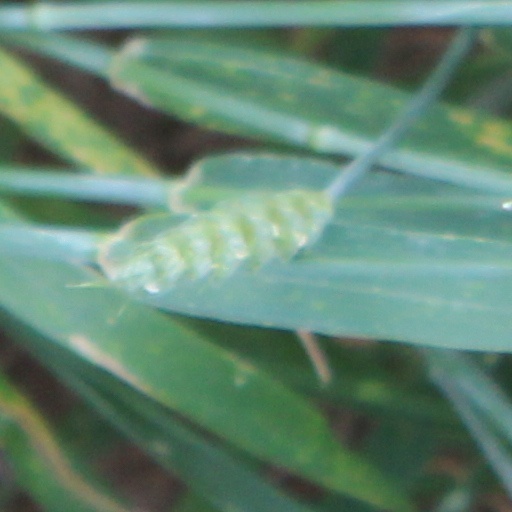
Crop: wheat